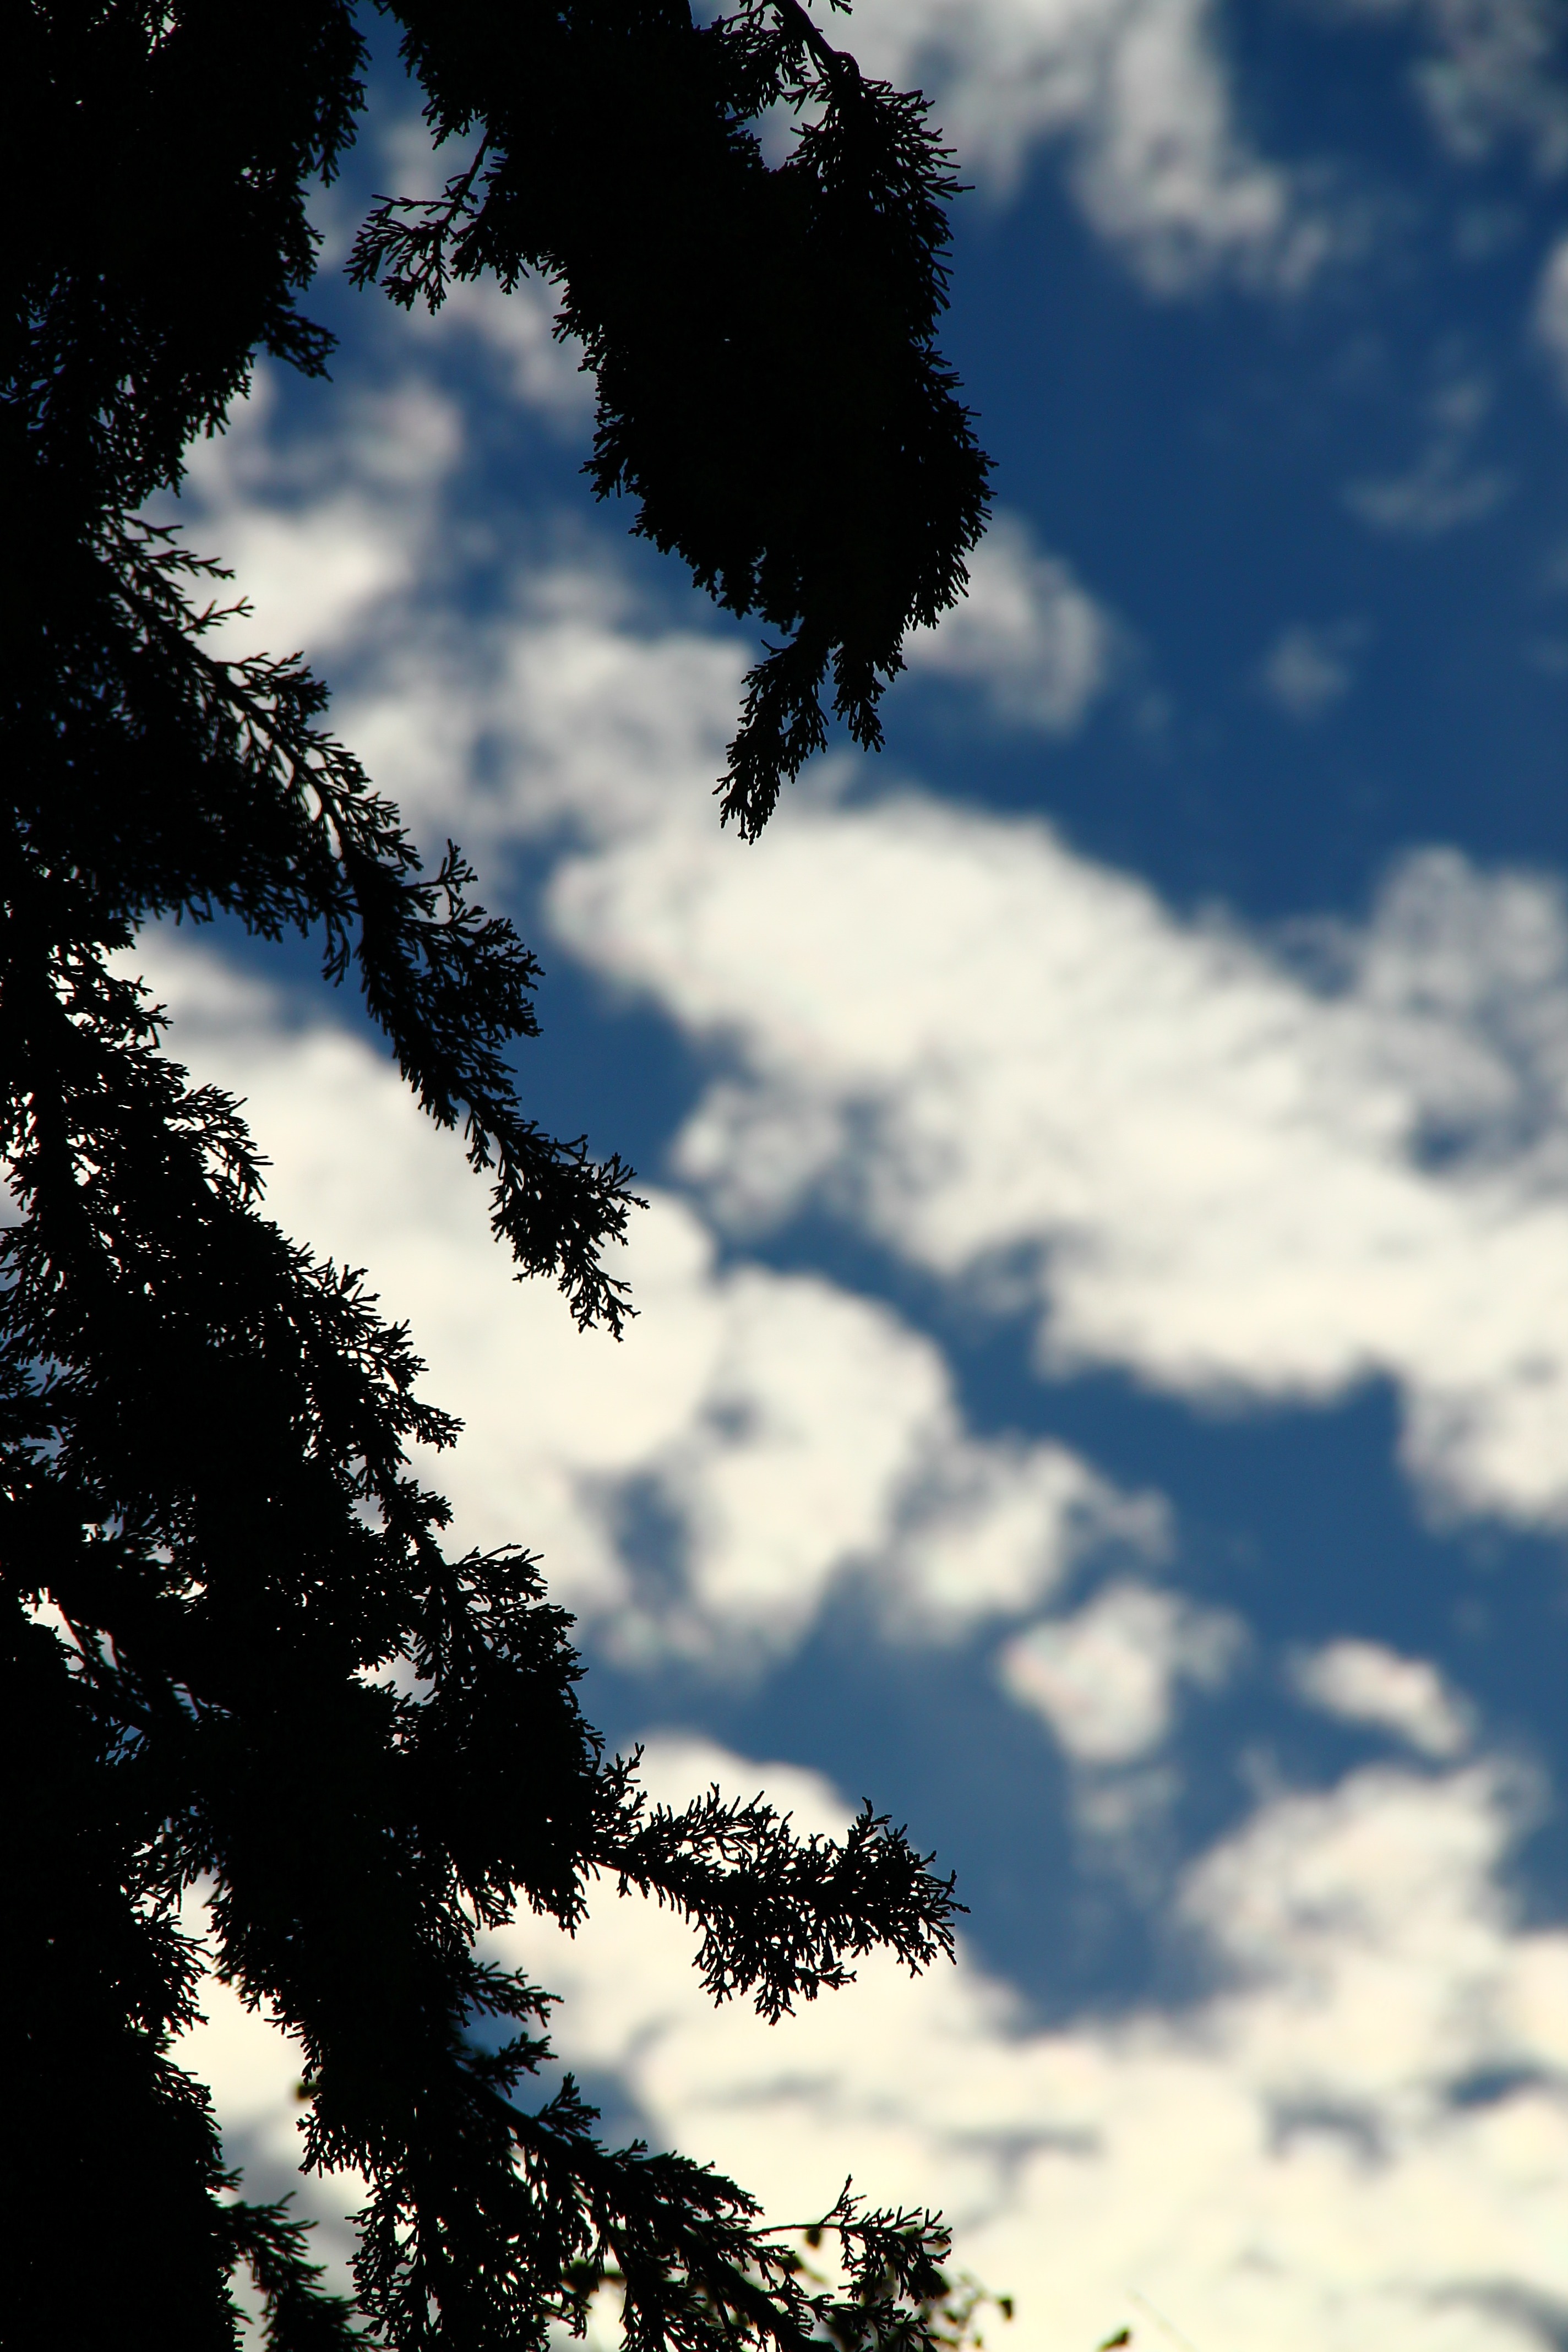
tree, nature, grass, branch, silhouette, light, cloud, plant, sky, sunlight, cloudy, leaf, flower, reflection, autumn, shadow, blue, blue sky, woody plant